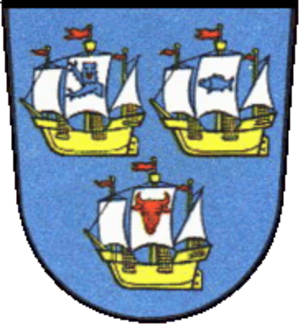
Ejdersted / Kultur
Ejdersteds våben
Ejdersted i det nordlige Tyskland, er en nordfrisisk halvø i delstaten Slesvig-Holsten. Halvøen er meget landbrugspræget. Større byer på Ejdersted er Tønning, Garding og Sankt Peter-Ording. Karakteristisk er den flade marsk med mange spredtliggende gårde. Den dominerende gårdtype på halvøen er haubargen.